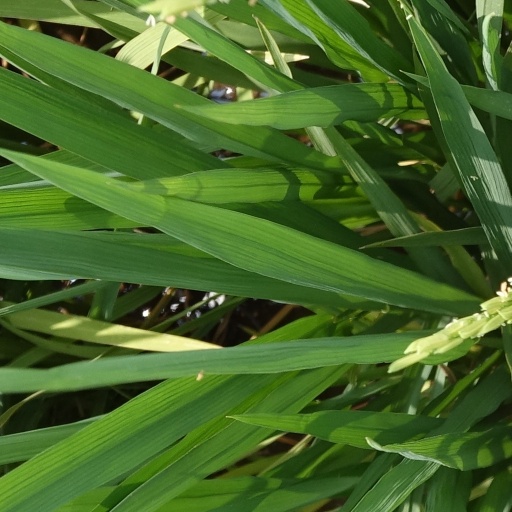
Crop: rice